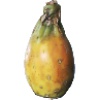
Label: Cactus fruit 1